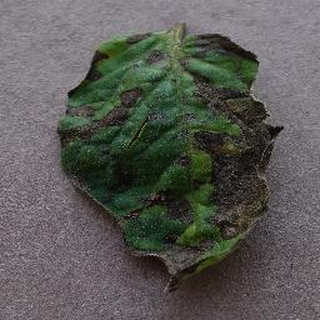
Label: tomato_early_blight